5th Arkansas Cavalry Regiment

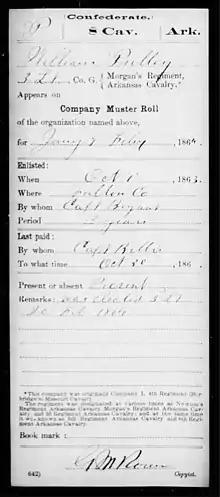
Civil War Service Record for soldier from 8th Arkansas Cavalry

Organized with 12 companies at Little Rock, Arkansas in April, 1863 under the command of Colonel Robert C. Newton. The unit was composed of companies from the following counties: